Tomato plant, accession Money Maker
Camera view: tilt-top (135 deg); turntable rotation: 60 degrees
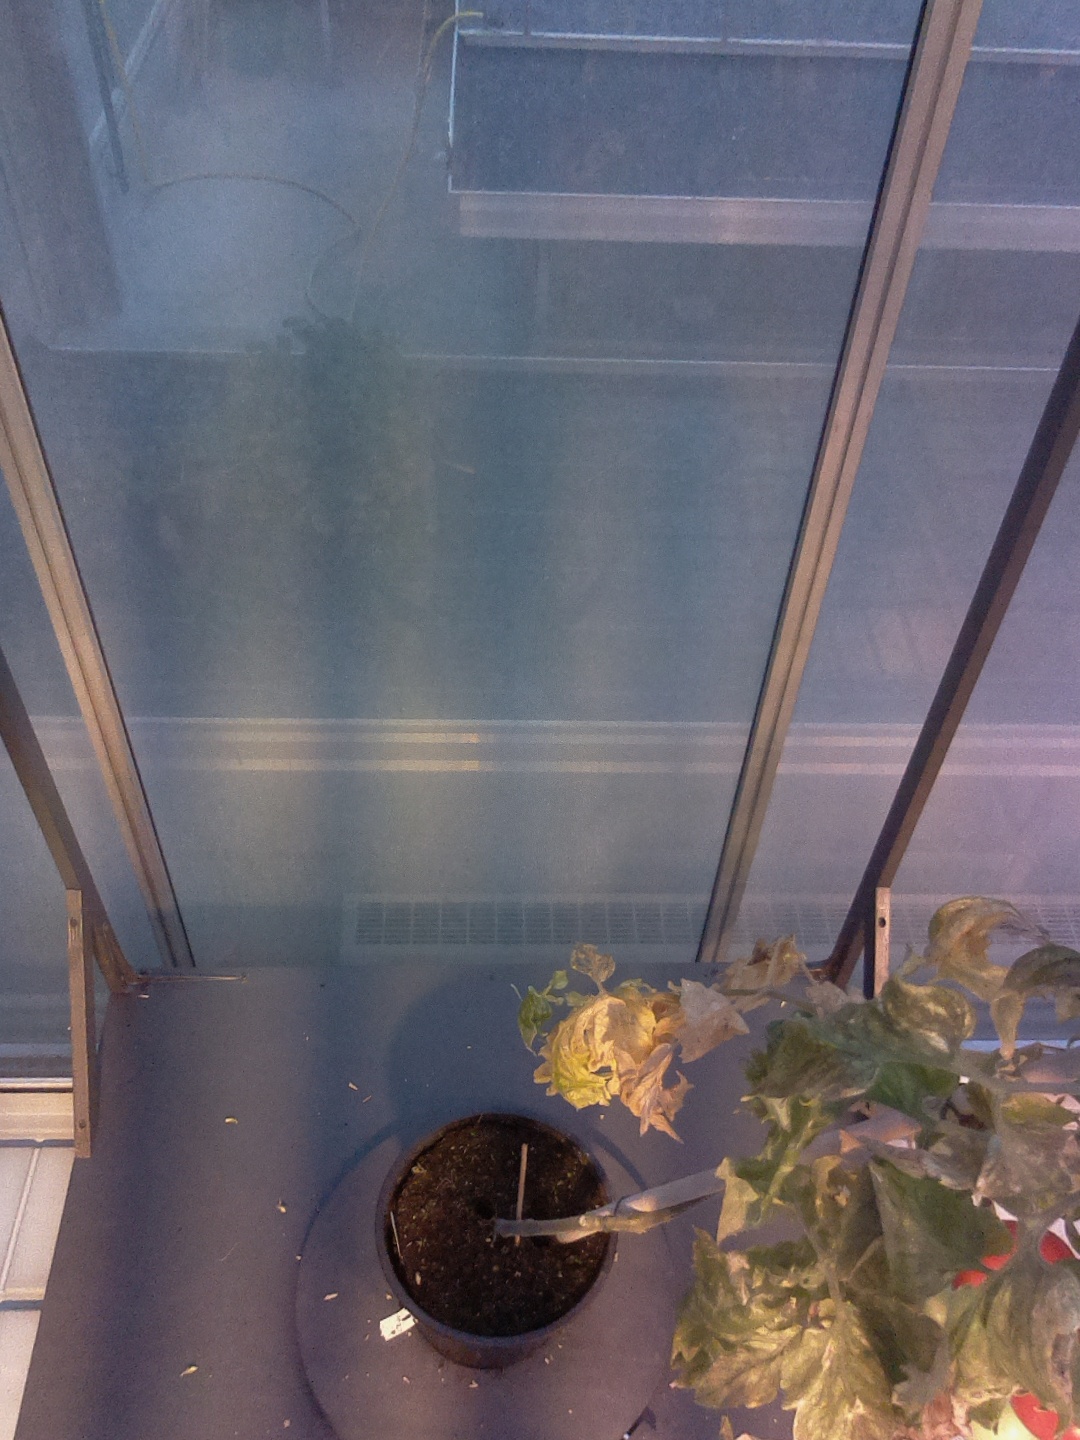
BBCH growth stage 83: 30%-40% of fruits show typical fully ripe color